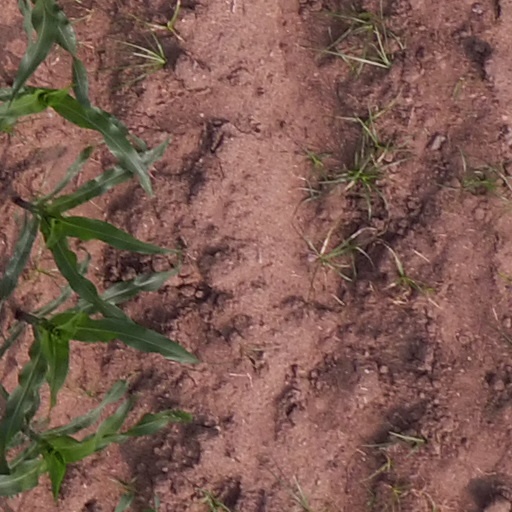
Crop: maize; corn